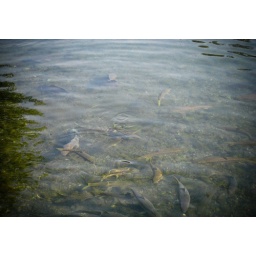
School of fish in the lake